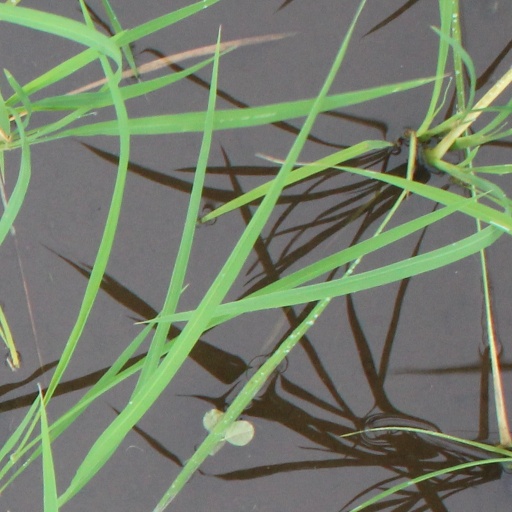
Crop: rice